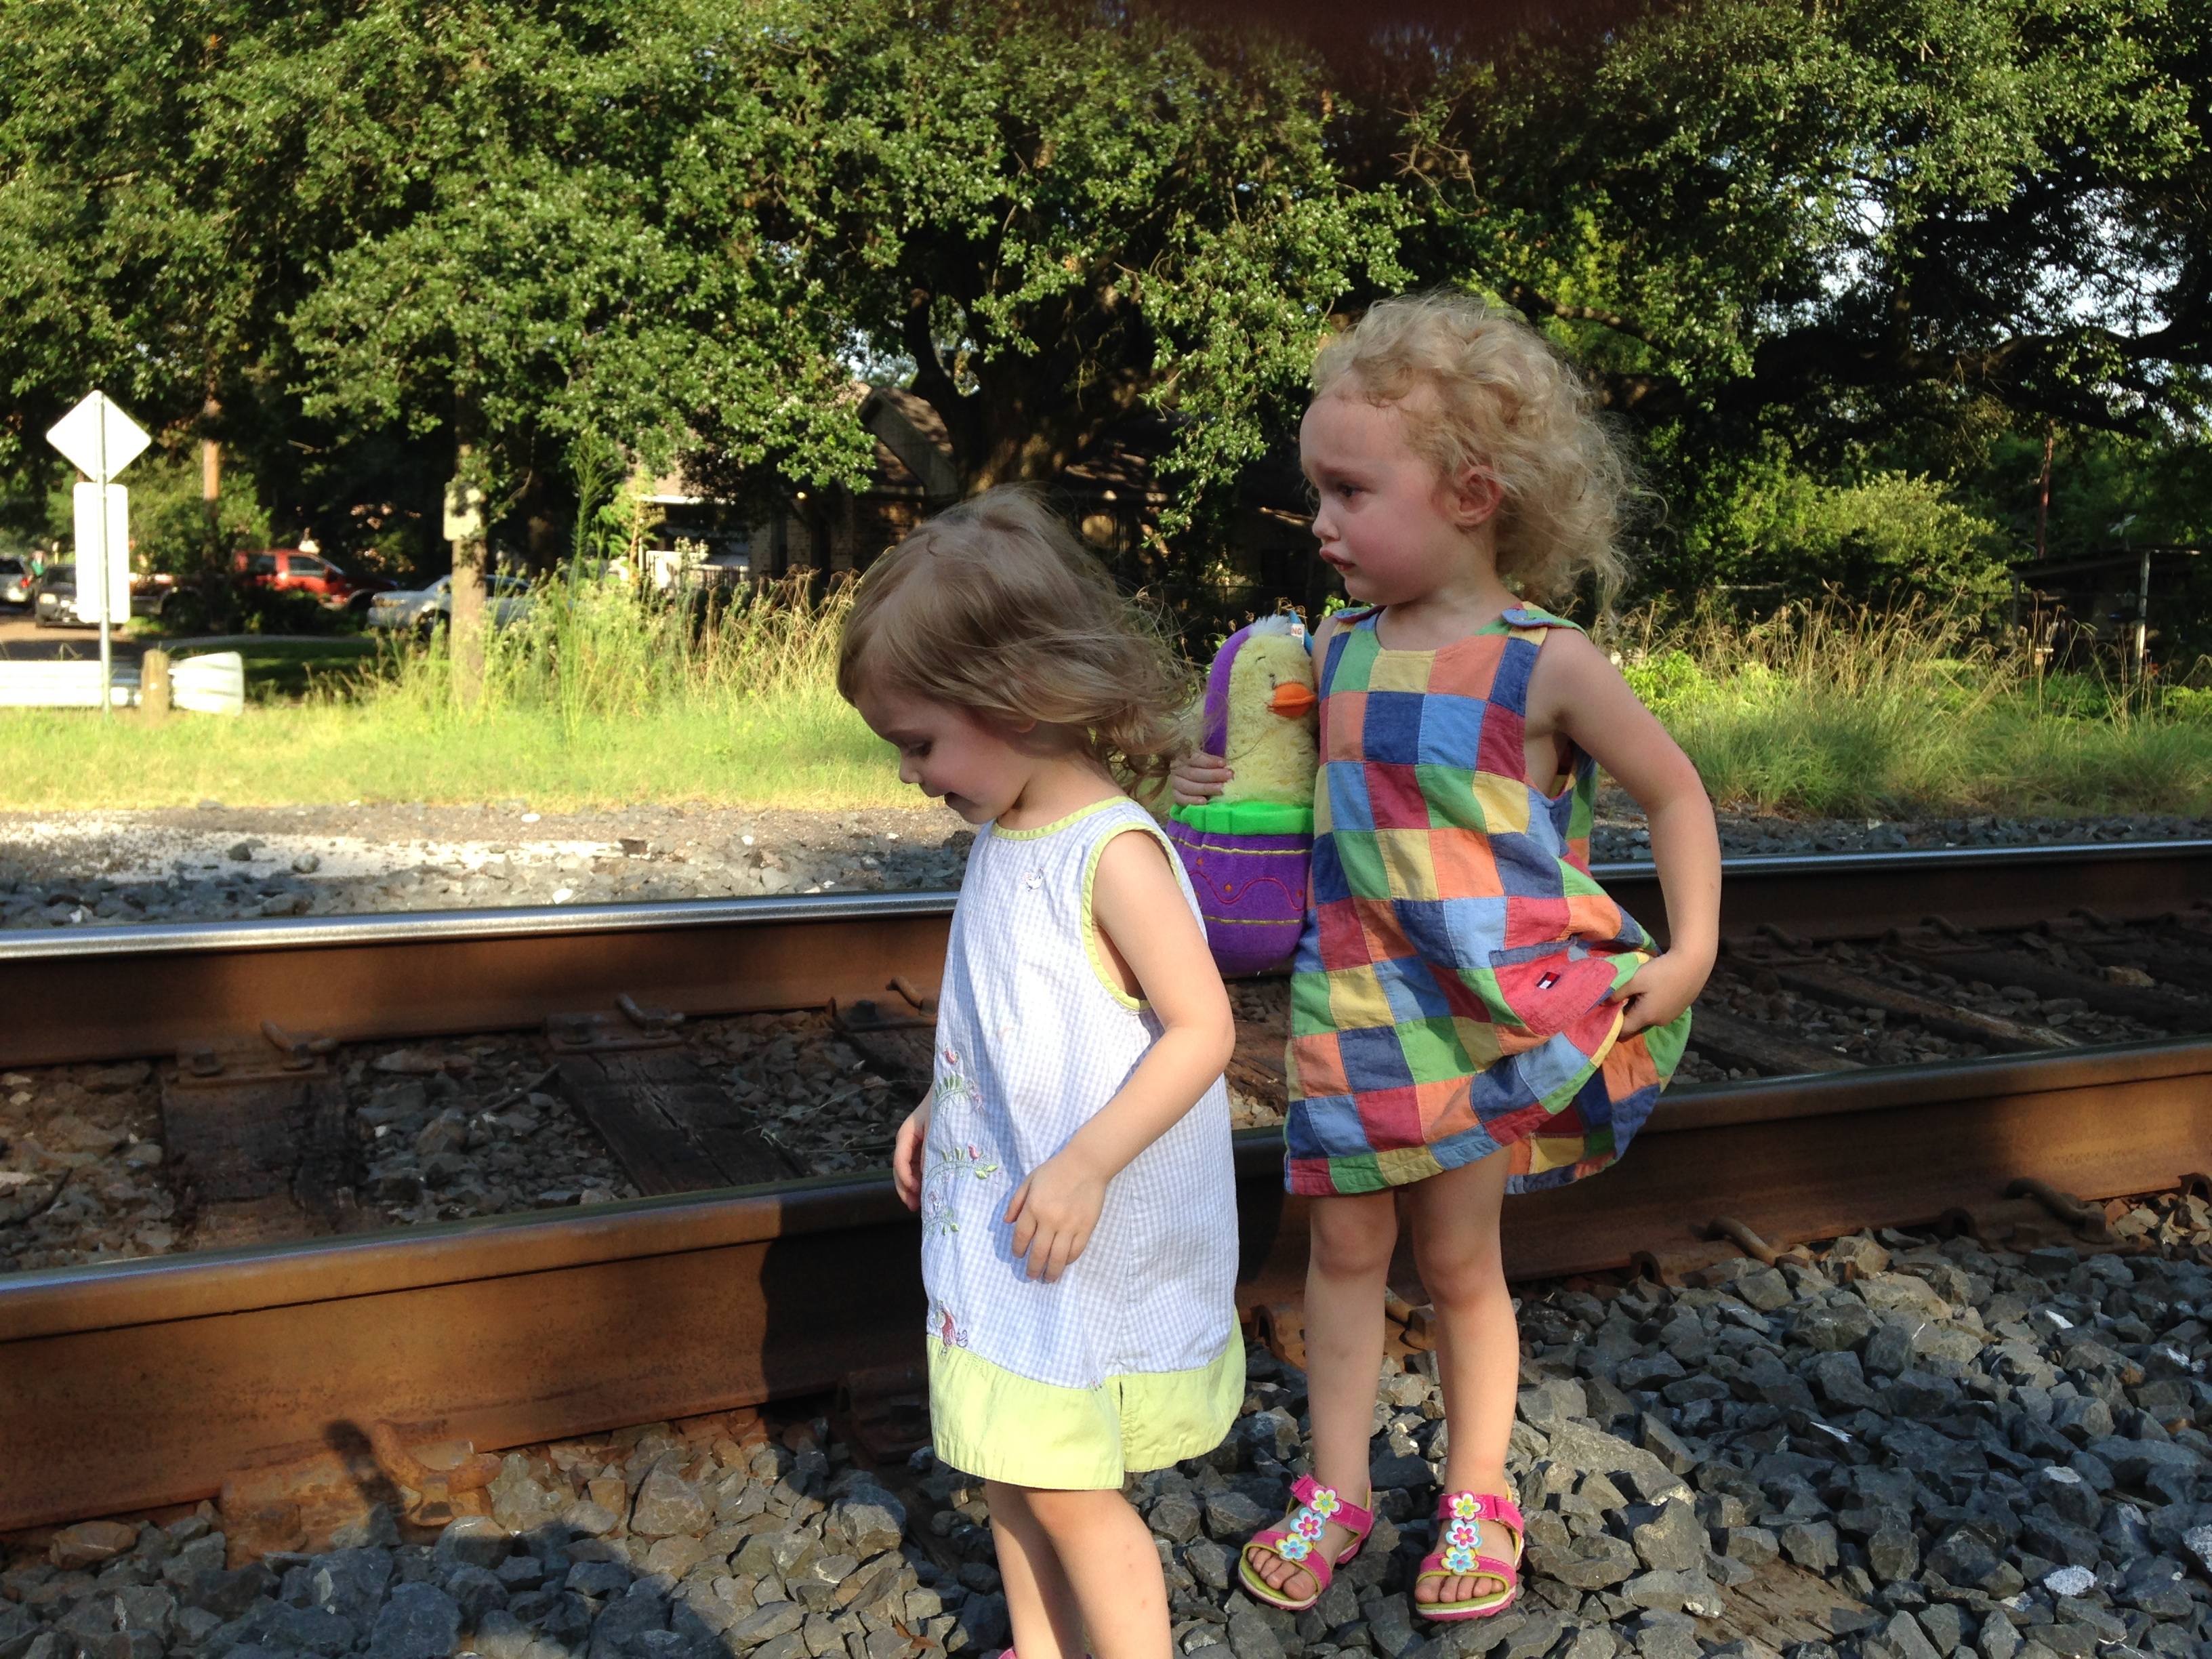
people, sun, track, play, adventure, wish, train, summer, vacation, travel, spring, journey, holiday, traveler, backyard, child, freedom, garden, childhood, season, outdoors, sad, family, girls, toddler, day, destination, longing, wistful